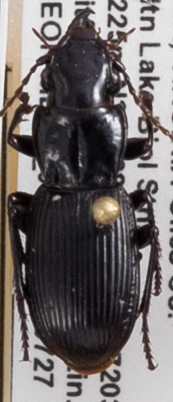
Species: Pterostichus rostratus
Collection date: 2021-07-27
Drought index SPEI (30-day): -2.09
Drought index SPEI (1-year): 0.272
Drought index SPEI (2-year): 0.9